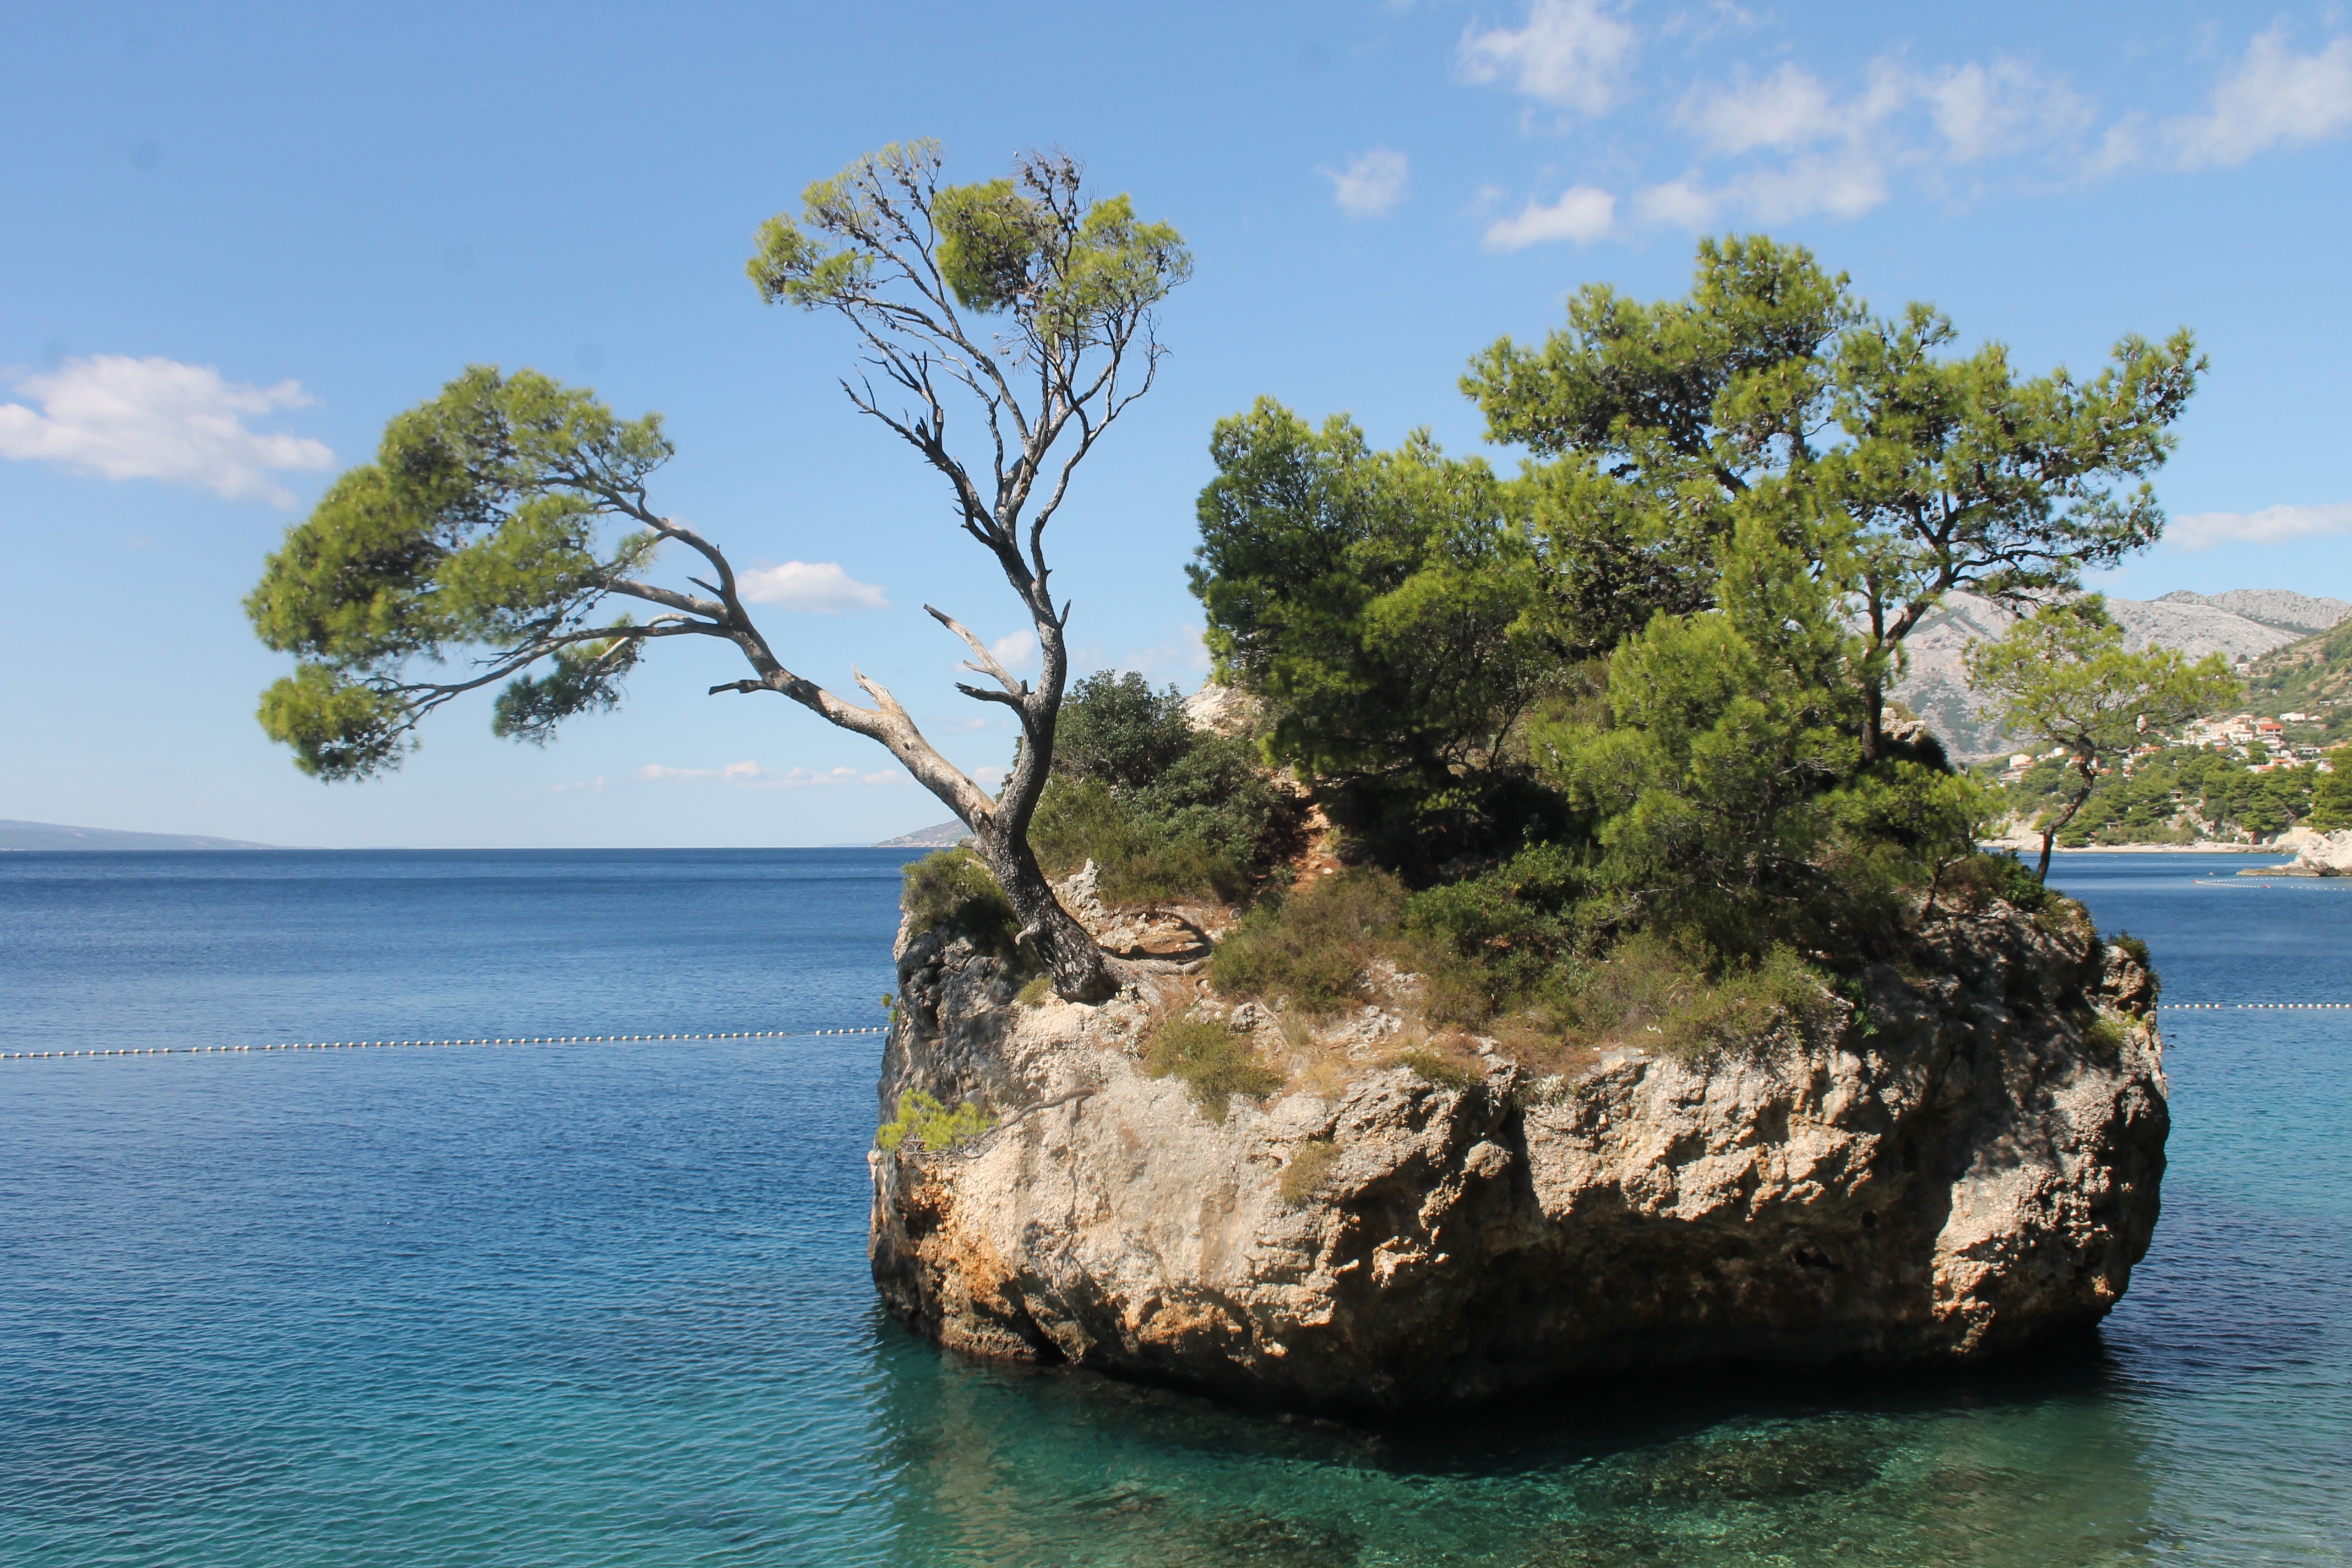
sea, coast, tree, nature, rock, plant, cliff, bay, island, terrain, croatia, ecosystem, cape, islet, woody plant, arecales